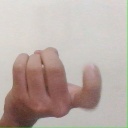
अक्षर: ज